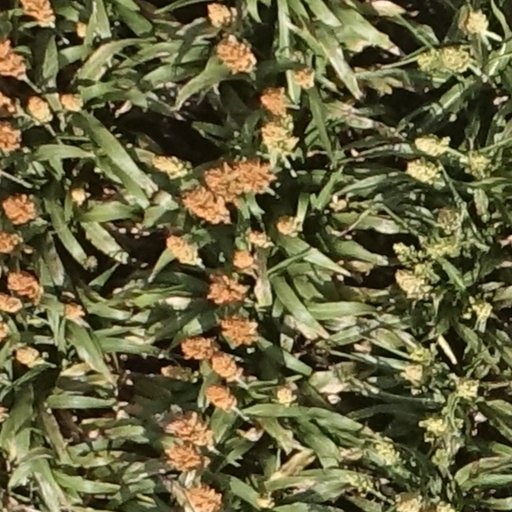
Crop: sorghum